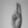
ASL letter: U